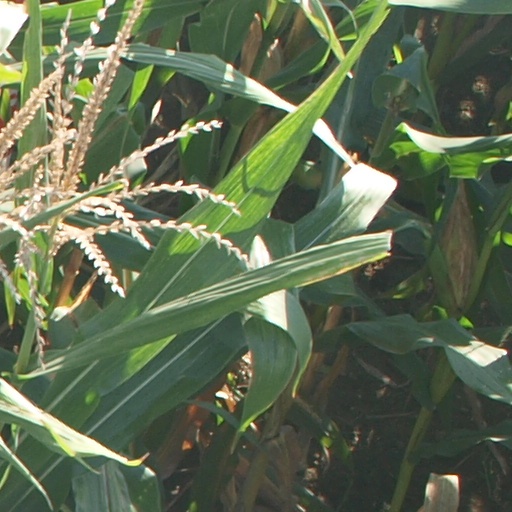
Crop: maize; corn